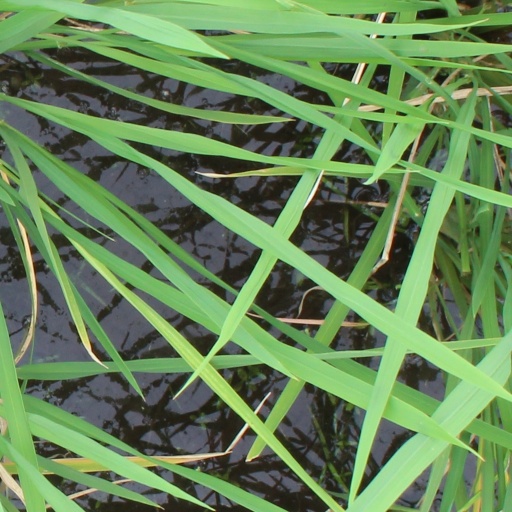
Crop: rice